Cork (material)

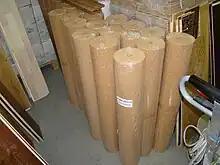
Cork can be varnished and used for flooring, as an alternative for linoleum, stone, or ceramic tiles

Cork's elasticity combined with its near-impermeability makes it suitable as a material for bottle stoppers, especially for wine bottles. Cork stoppers represent about 60% of all cork based production. Cork has an almost zero Poisson's ratio, which means the radius of a cork does not change significantly when squeezed or pulled.